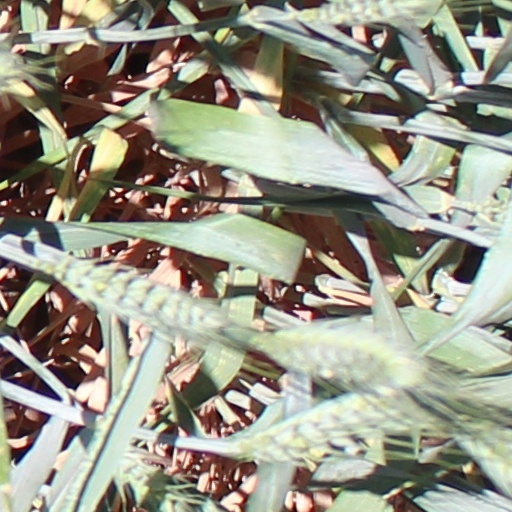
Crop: wheat